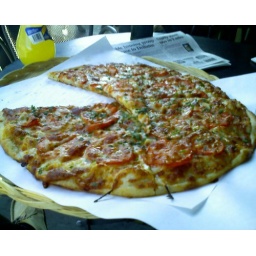
Collectively owned pizza kitchen in berkeley.